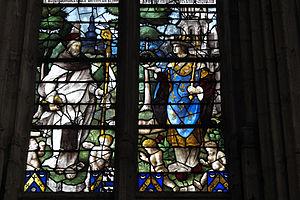
Les vitraux de l'église Sainte-Foy de Conches-en-Ouche, dans le département de l'Eure, constituent un ensemble important d'œuvres datant pour la plupart du milieu de XVIᵉ siècle. La nef de l'église comporte huit travées ; les fenêtres des sept premières sont, de part et d'autre, décorés de riches verrières. Le chœur est à sept pans, et chacune de ses ouvertures porte un vitrail.